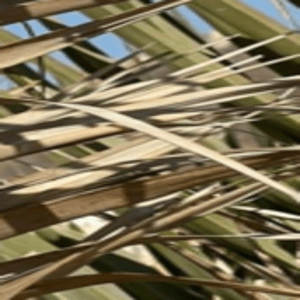
Label: Manganese Deficiency